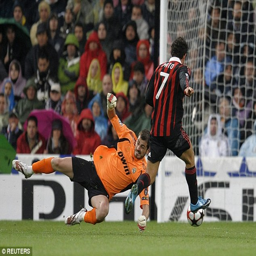
person scored against football team but left italian comune to return